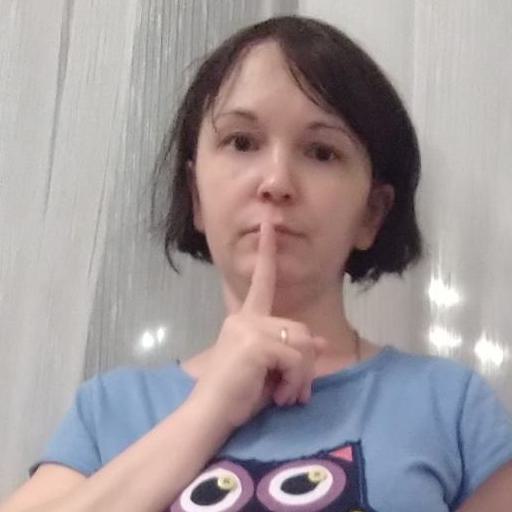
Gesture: mute